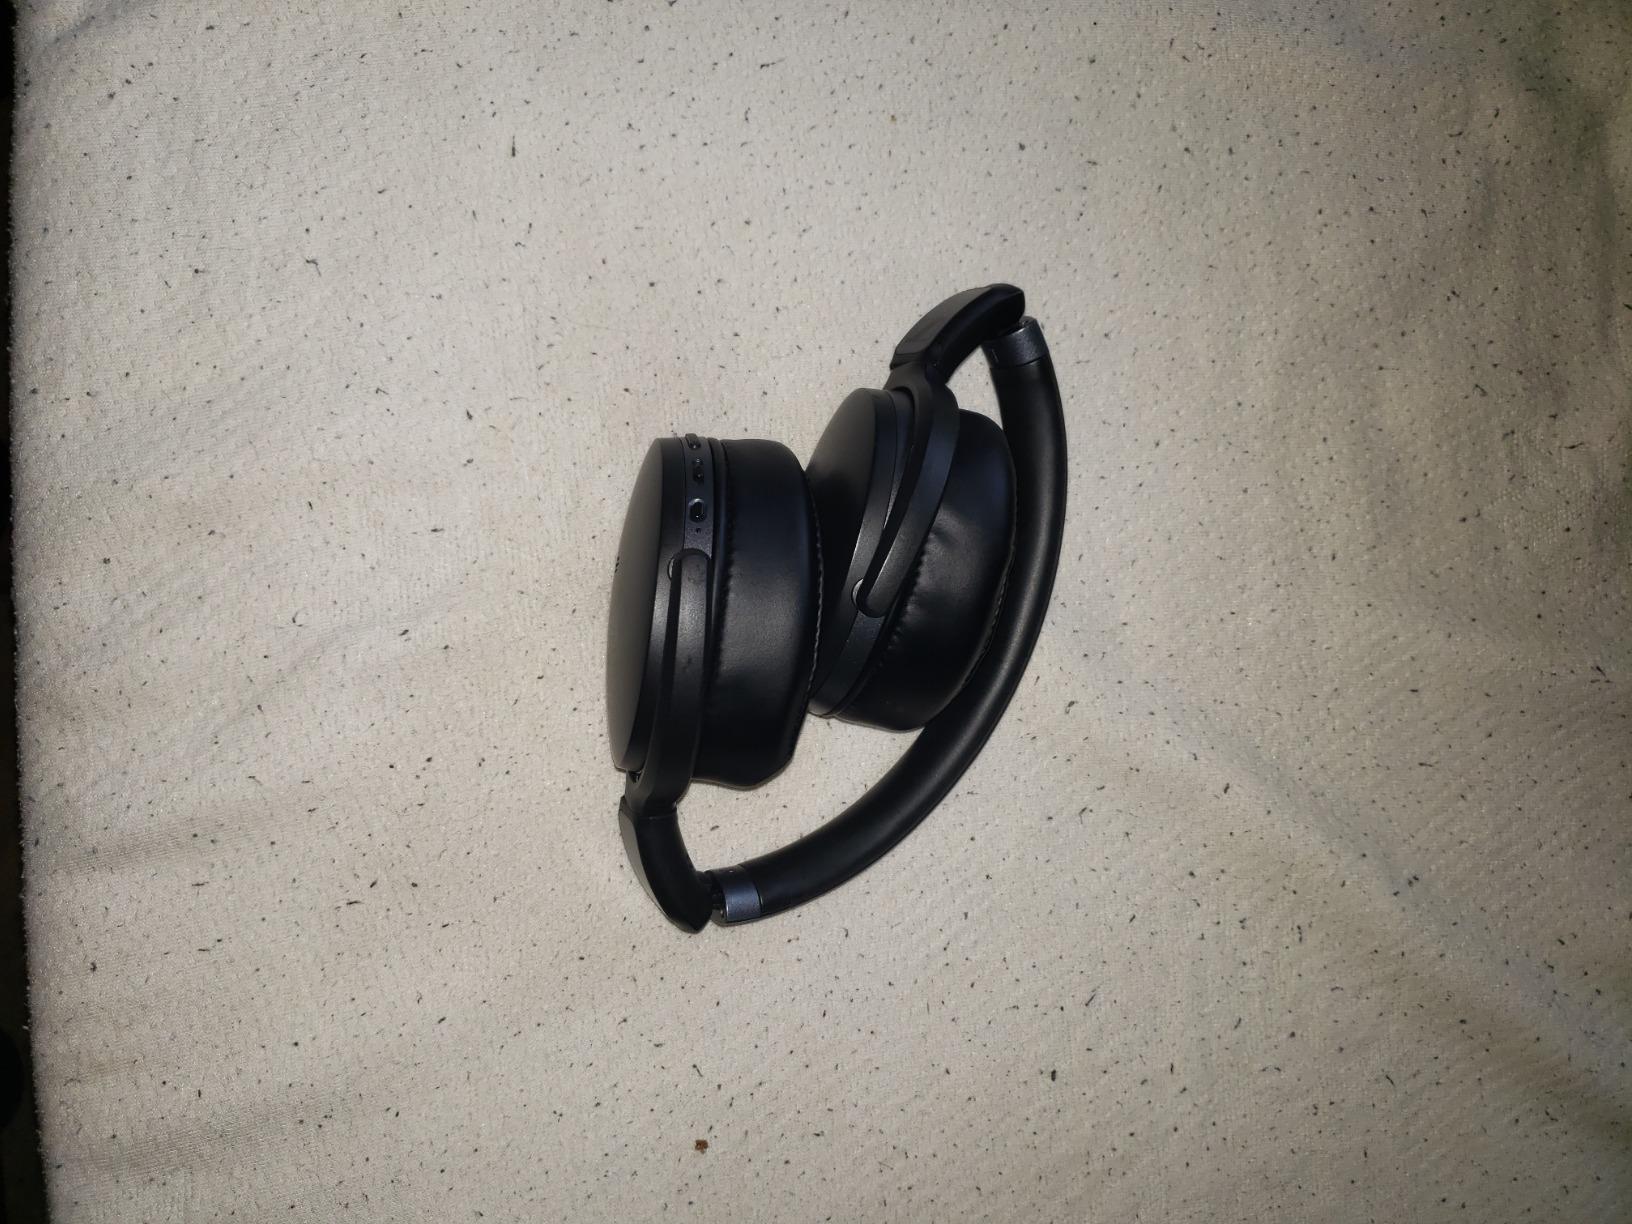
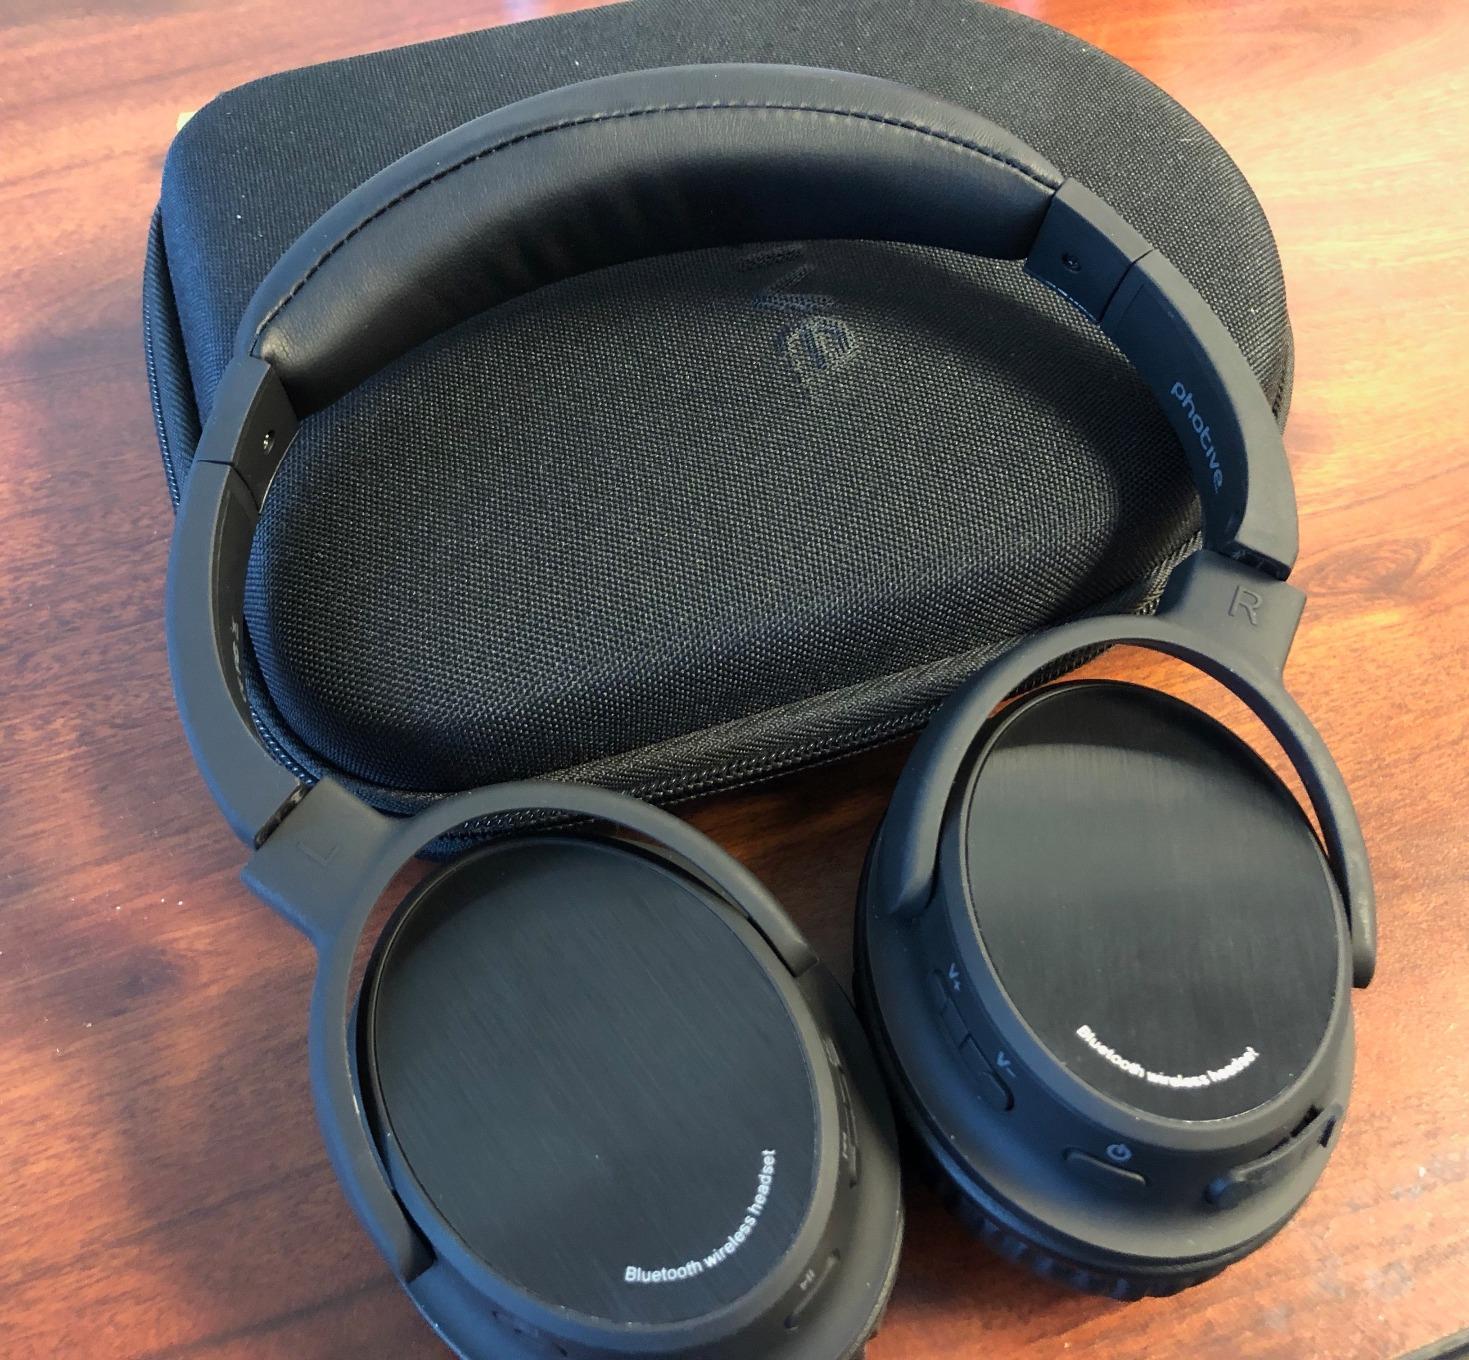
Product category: headphones
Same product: no